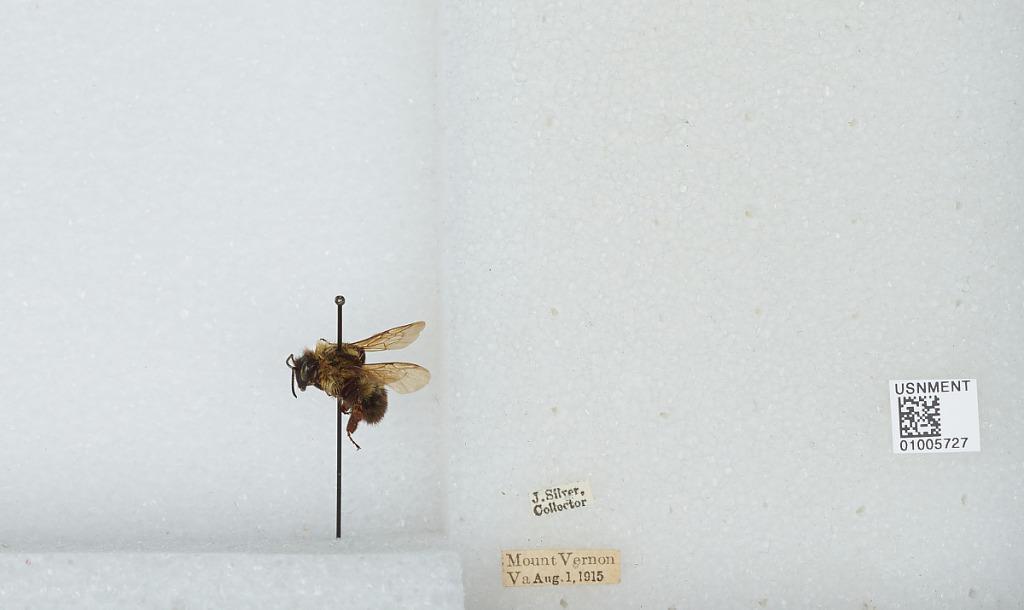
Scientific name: Bombus (Pyrobombus) bimaculatus Cresson
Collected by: J. Silver
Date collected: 1915-8-1
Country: United States
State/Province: Virginia
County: Fairfax
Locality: Mount Vernon
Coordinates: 38.7353, -77.0953